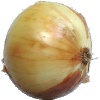
Label: Onion White 1